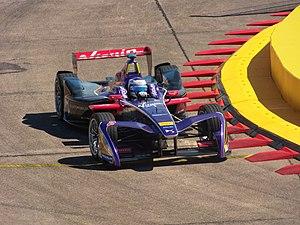
La Spark-Renault SRT 01E est une voiture électrique de compétition de type monoplace, créée pour participer au championnat de Formule E FIA. Seule voiture homologuée dans la catégorie Formule E, la première version est le résultat d'une collaboration de dix mois entre Spark Racing Technology, Renault, Dallara, McLaren Electronic Systems et Williams Advanced Engineering.